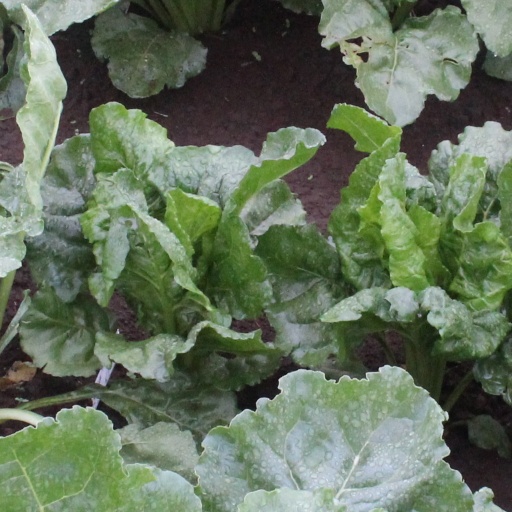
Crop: sugar beet